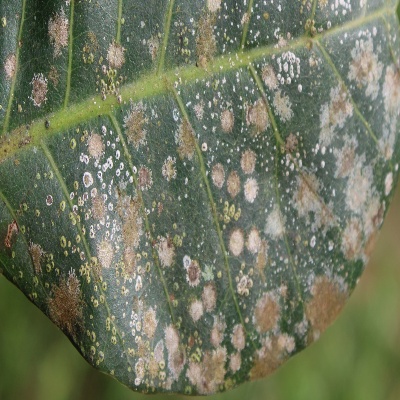
Crop: Cashew
Condition: red rust